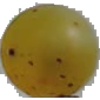
Label: Grape White 3